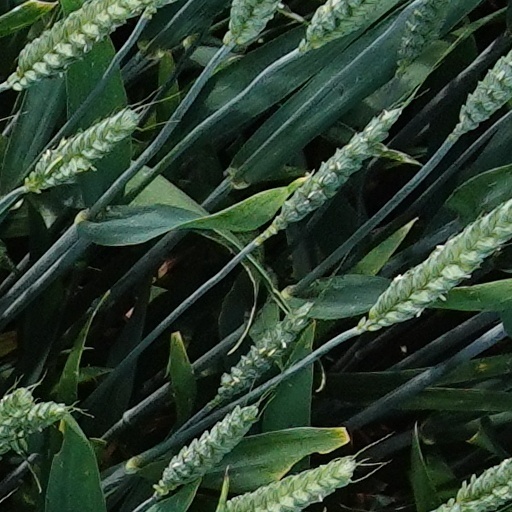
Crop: wheat